Scout Association of Hong Kong

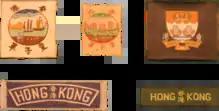
Various old Hong Kong badges

Scout training was first introduced to boys in Hong Kong in 1909 and 1910, only a few years after the beginning of the Scout movement in the United Kingdom, when Rev. Spink started a Boys' Brigade Company attached to the St. Andrew's Church in Kowloon, in response to popular requests for Scouting activities in the expatriate community of Hong Kong. By 1911, British merchants and military personnel had started to organise Boy Scout troops in the city. On 16 April 1912, Lieutenant-General Baden-Powell, Chief Scout of The Boy Scouts Association, arrived in Hong Kong by . He was a guest in the Government House and discussed with officials of the Hong Kong Government the establishment of a branch of The Boy Scouts Association of the United Kingdom and the organisation of a Boy Scout Movement in the city.